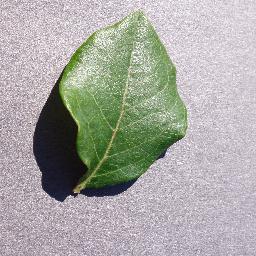
Label: Blueberry___healthy